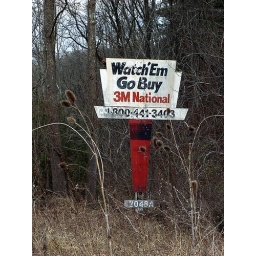
This old sign was at the edge of the woods beside an old road bed in Botetourt County, VA.